Baby Clothes

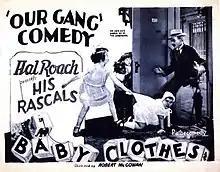
Lobby card

Baby Clothes is a 1926 American short silent comedy film directed by Robert F. McGowan. It was the 49th "Our Gang" short subject to be released.